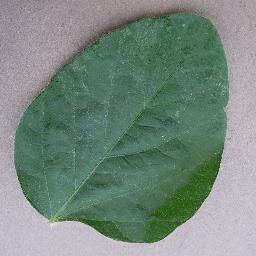
Label: Soybean___healthy